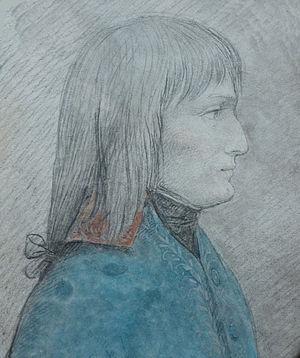
Portrait de profil du général Bonaparte. Dessin au crayon rehaussé d'aquarelle, d'après nature pendant la campagne d'Italie en 1796 par Giuseppe Longhi (collection privée).
Le Directoire est un régime politique français de type directorial en place durant la Première République, du 26 octobre 1795 au 9 novembre 1799. Il tire son nom du « directoire » c'est-à-dire l'ensemble des cinq directeurs, chefs du gouvernement entre lesquels le pouvoir exécutif et les ministres sont répartis, pour éviter la tyrannie, et dont le siège est au palais du Luxembourg. Mis en place à la fin de la Terreur par les républicains modérés de la Convention thermidorienne, le régime, inspiré par une bourgeoisie enrichie par la spéculation sur les biens nationaux et les assignats, rétablit le suffrage censitaire, qui sert à élire les deux chambres législatives, le Conseil des Cinq-Cents et le Conseil des Anciens. Cette recherche de stabilité sociale est contrebalancée par un renouvellement annuel du tiers du corps législatif et d'un ou deux des cinq directeurs.
L'iconographie de Napoléon Iᵉʳ se réfère à l'ensemble des représentations peintes, gravées, et sculptées du général et Premier Consul Napoléon Bonaparte, devenu empereur sous le nom de Napoléon Iᵉʳ. Réalisées de son vivant à des fins de propagande, elles furent après sa mort destinées à évoquer la légende napoléonienne.
La première campagne d’Italie est une campagne militaire menée par le général français Napoléon Bonaparte en Italie du Nord et sur le territoire autrichien du 24 mars 1796 au 7 avril 1797. Pendant un an, elle oppose principalement l'armée d'Italie de la République française aux forces de l'Empire d'Autriche et du Royaume de Sardaigne. Avec la guerre du Roussillon, le siège de Toulon et les actions en Corse, elle fait partie du théâtre méridional de la guerre de la Première Coalition.